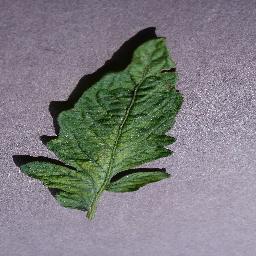
Label: Tomato___Tomato_mosaic_virus